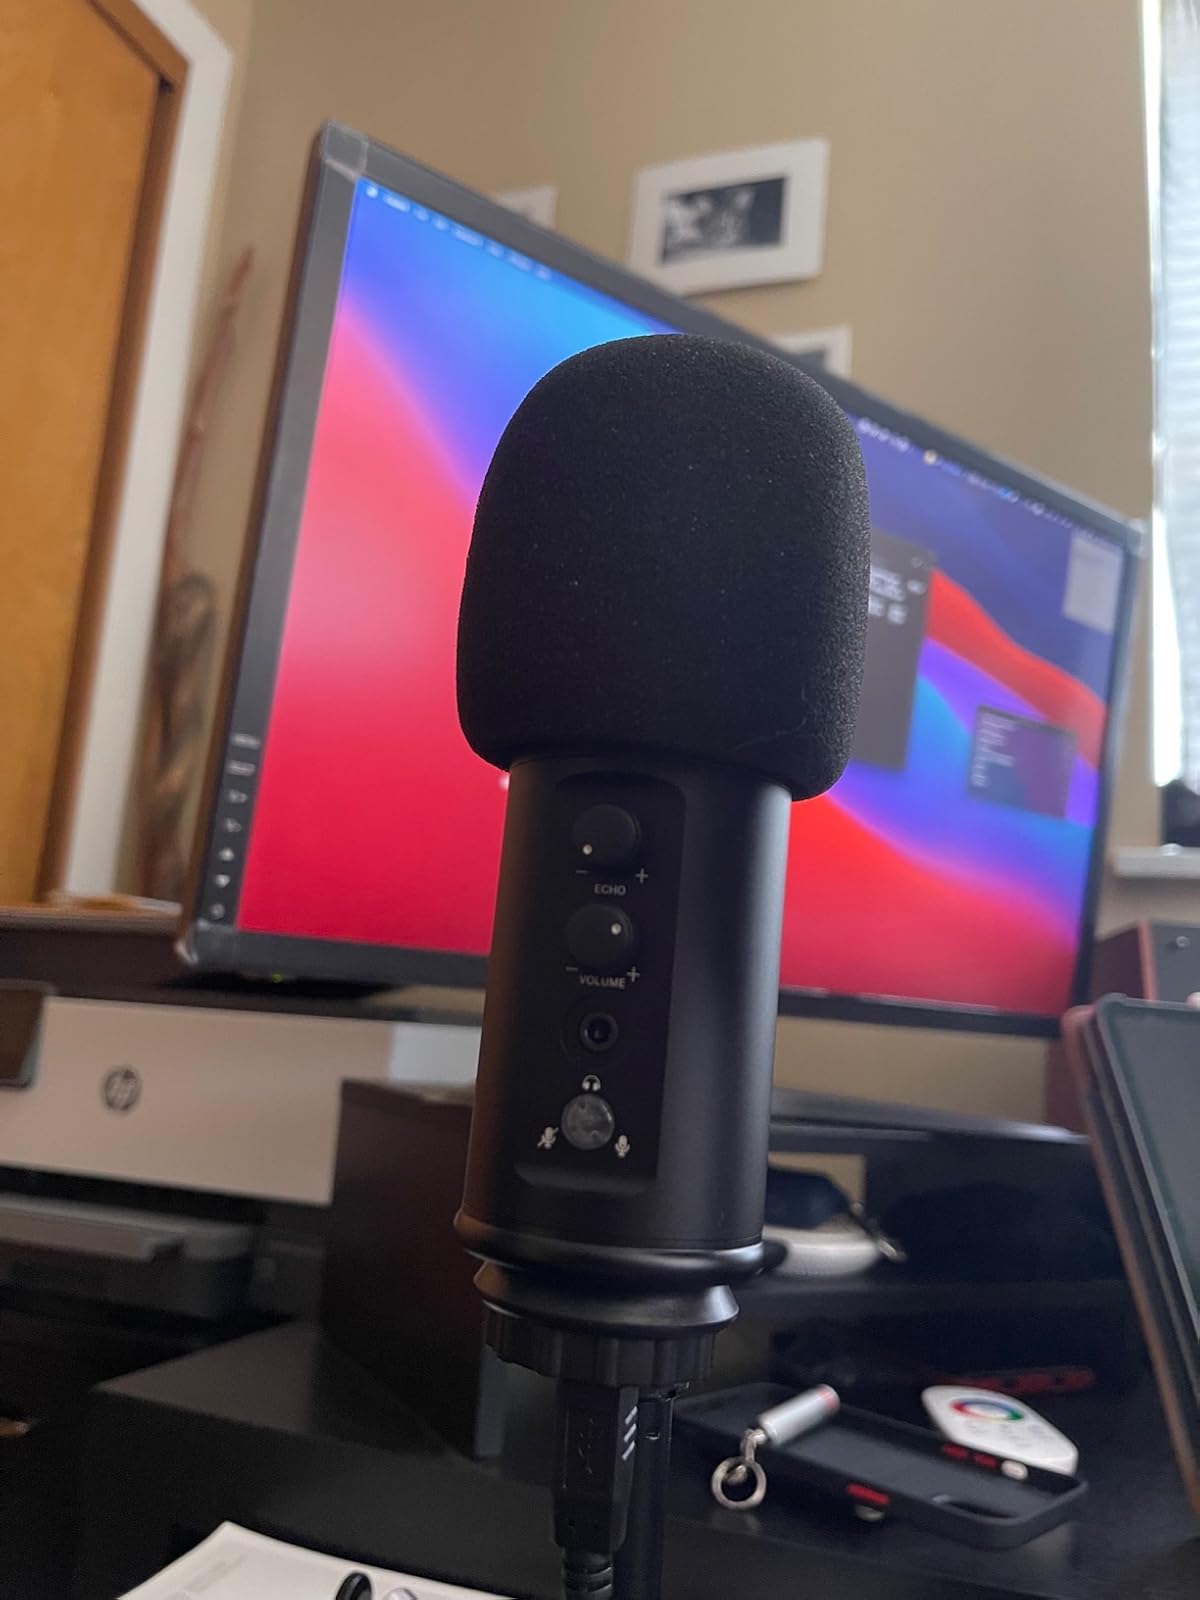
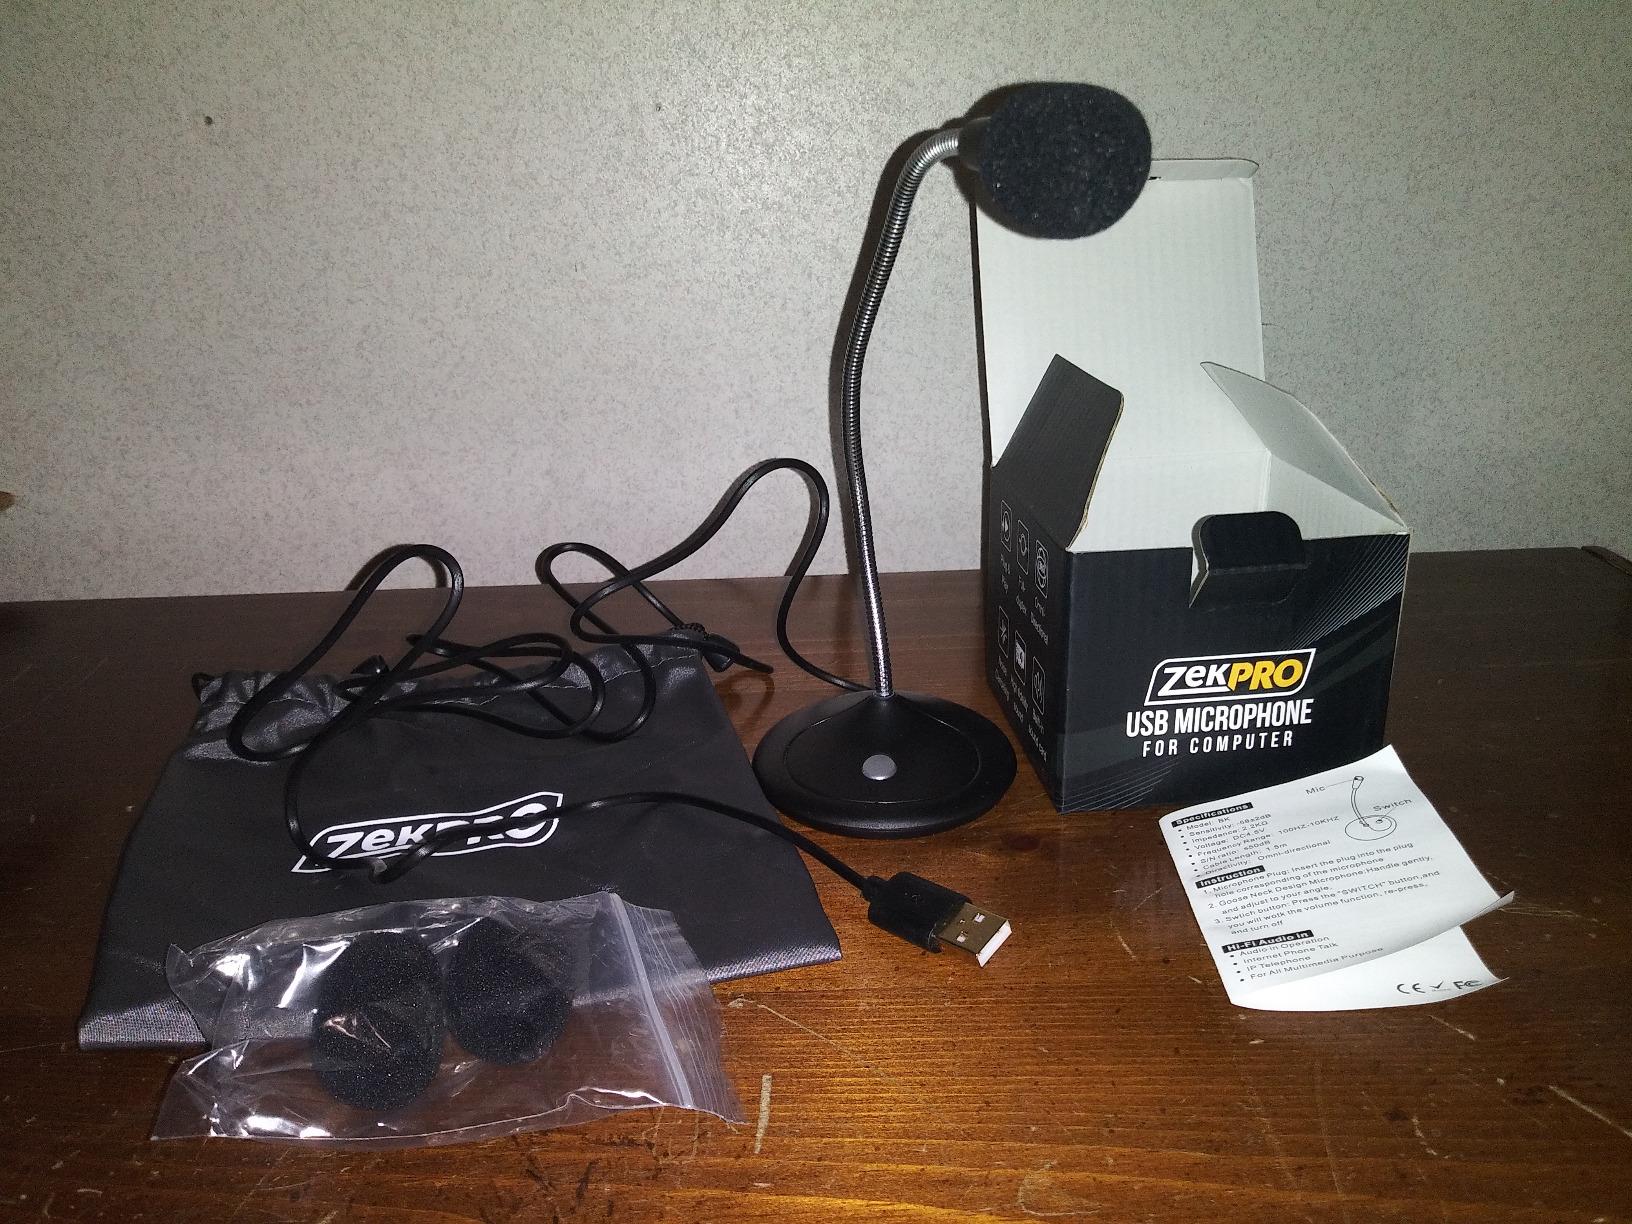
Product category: microphone
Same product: no